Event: Nepal Earthquake
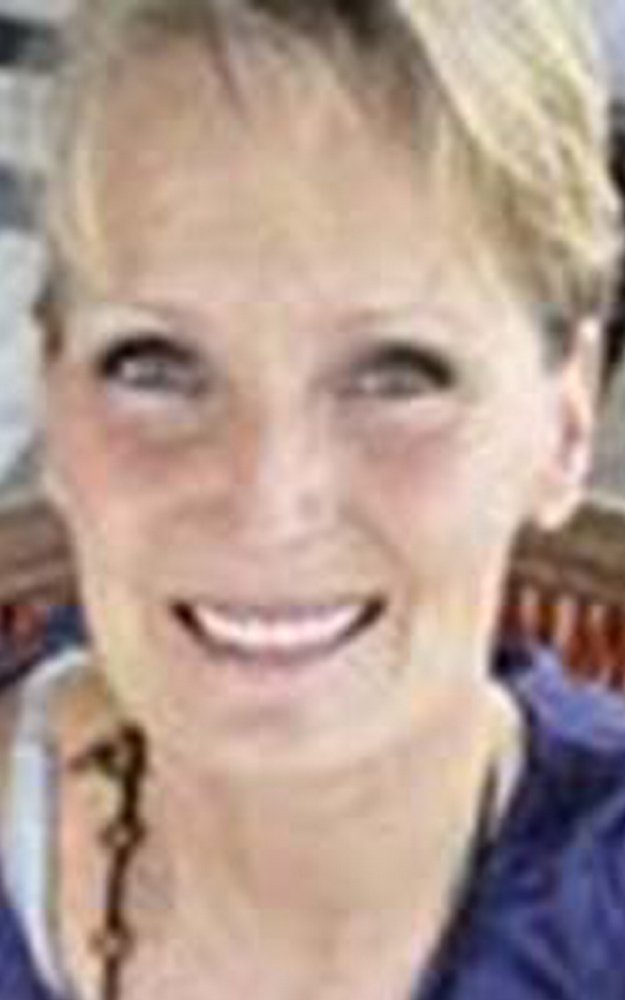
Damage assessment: no_damage